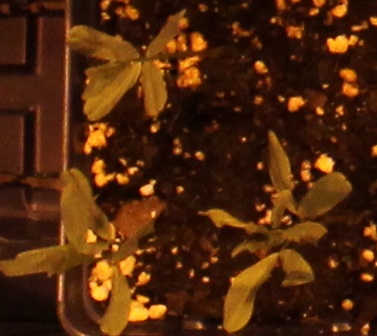
Label: Lentil